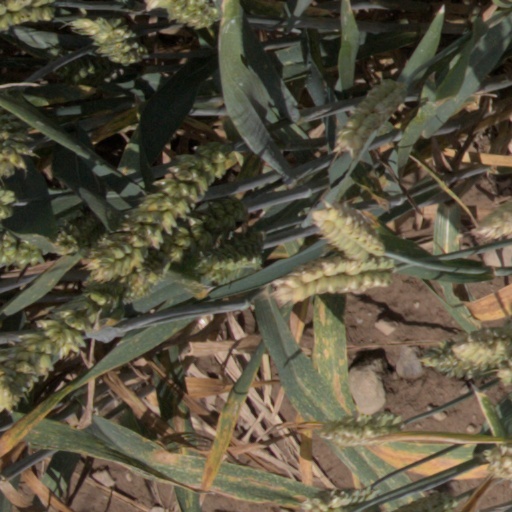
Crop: wheat